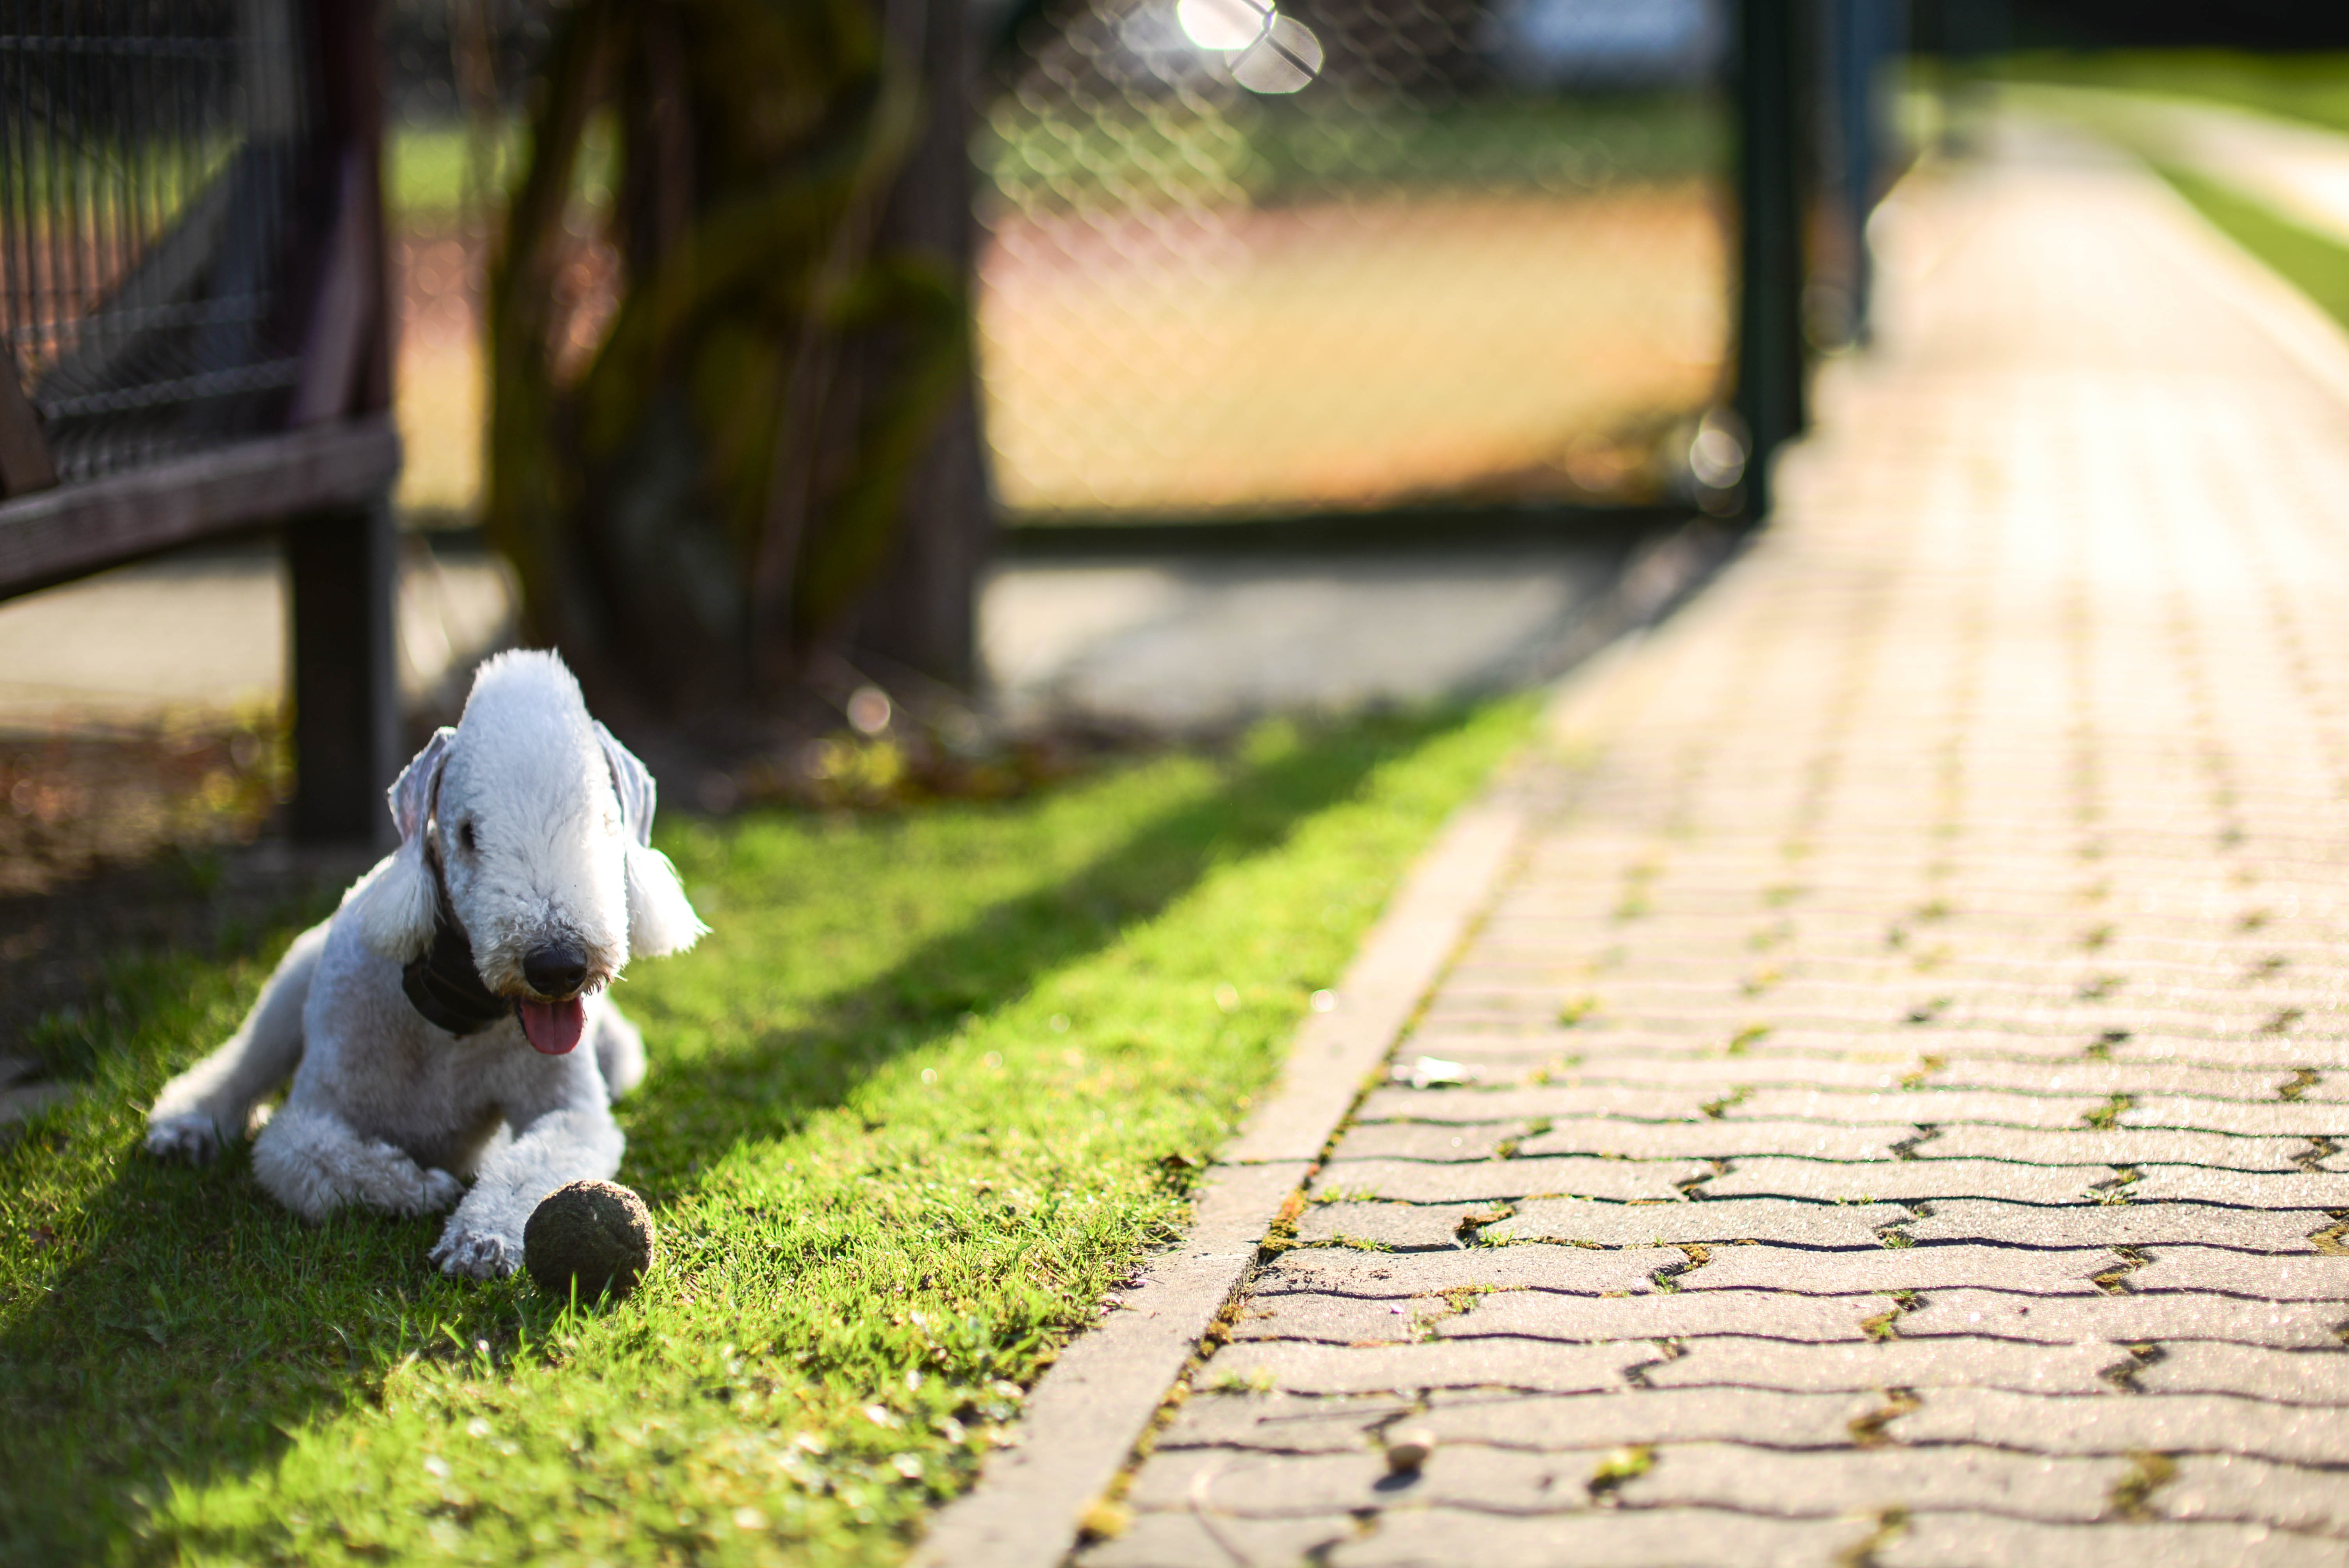
grass, dog, animal, summer, green, shadow, mammal, the ball, dog like mammal